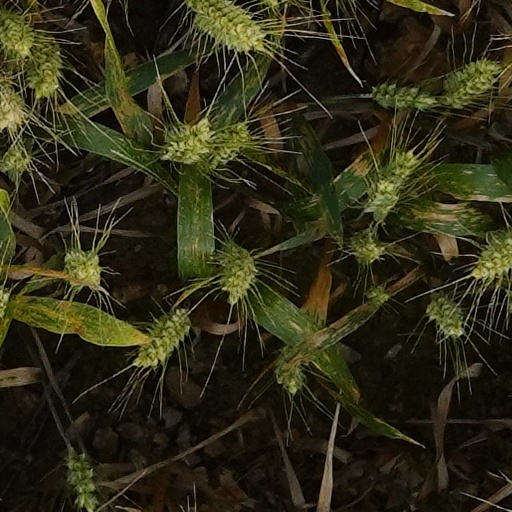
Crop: wheat